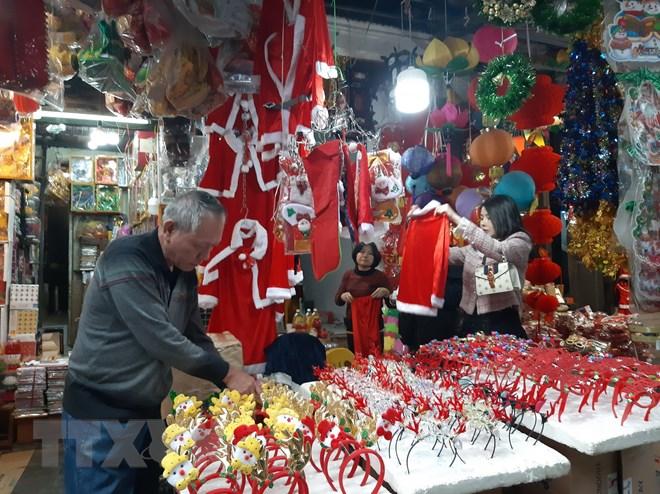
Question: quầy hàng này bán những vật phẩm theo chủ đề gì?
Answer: quầy hàng này bán những vật phẩm theo chủ đề giáng sinh